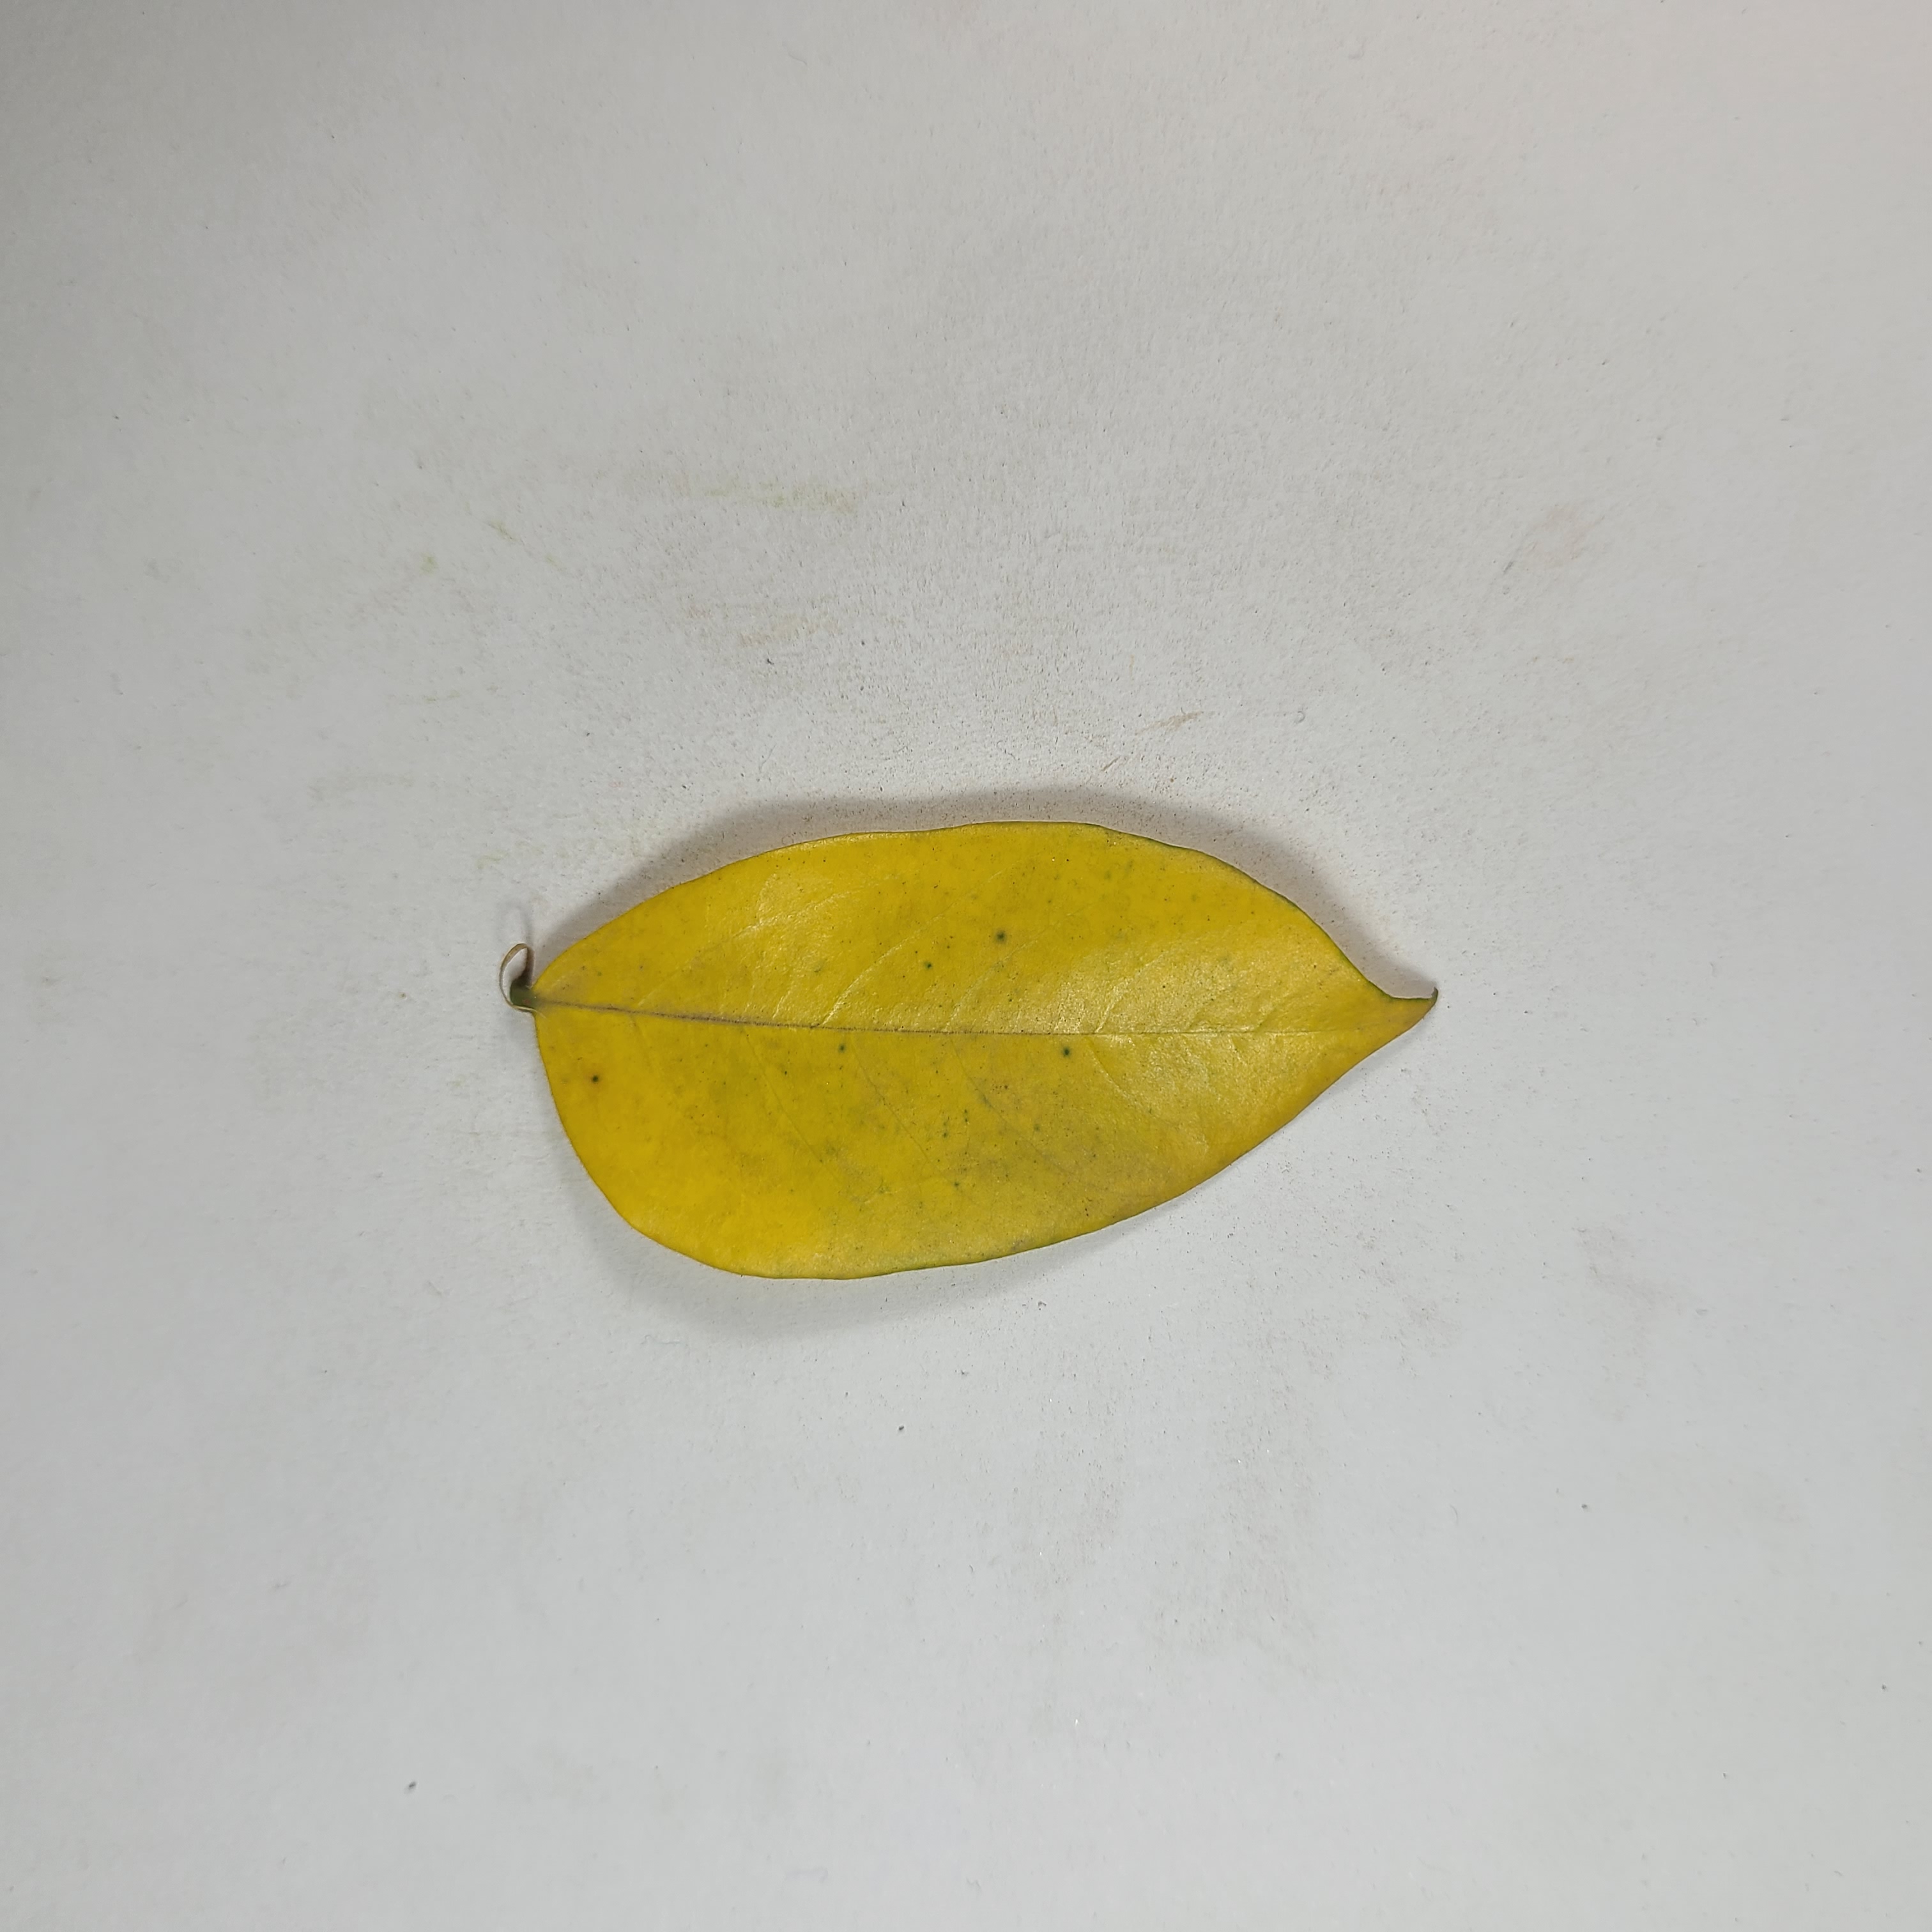
Label: Yellow Leaves